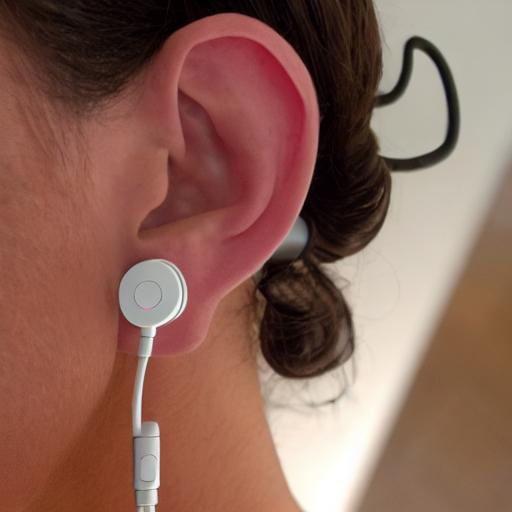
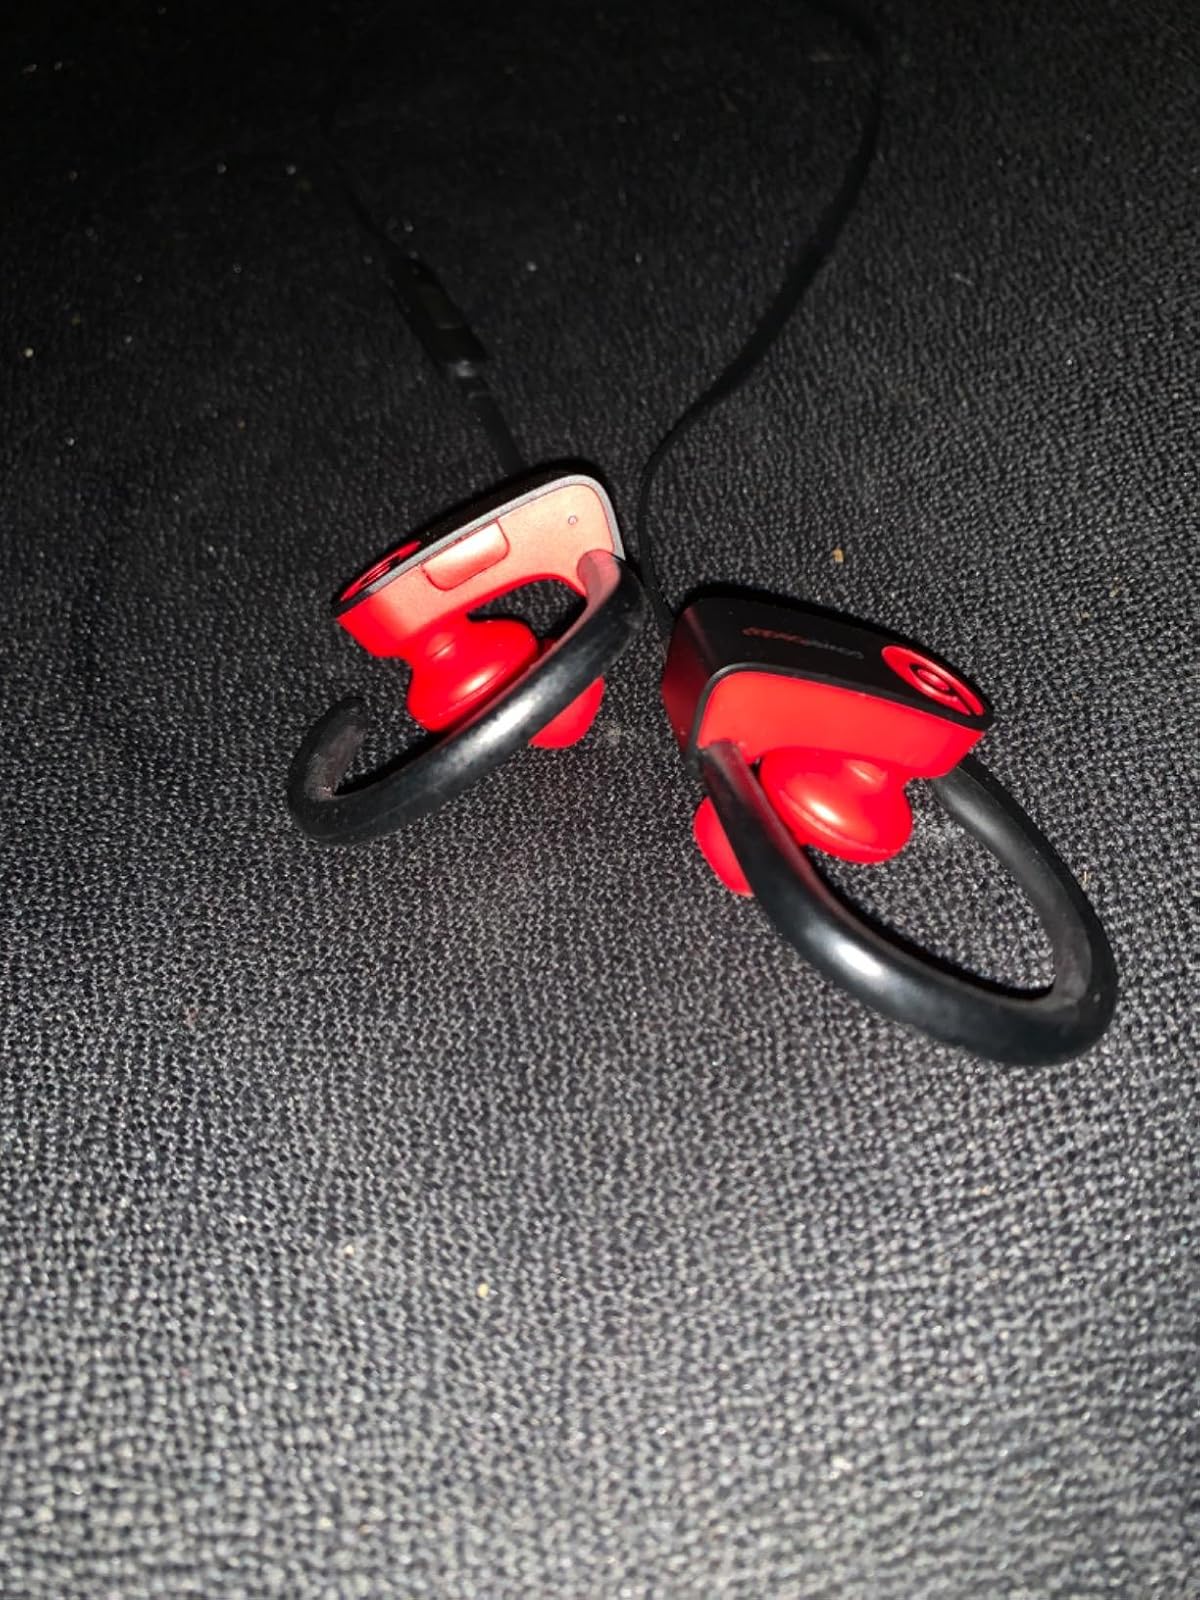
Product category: earbuds
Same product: no